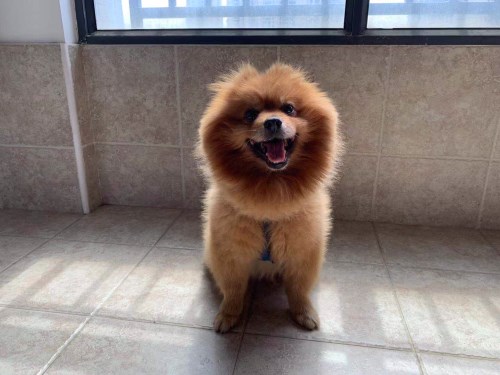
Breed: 1936-n000005-Pomeranian